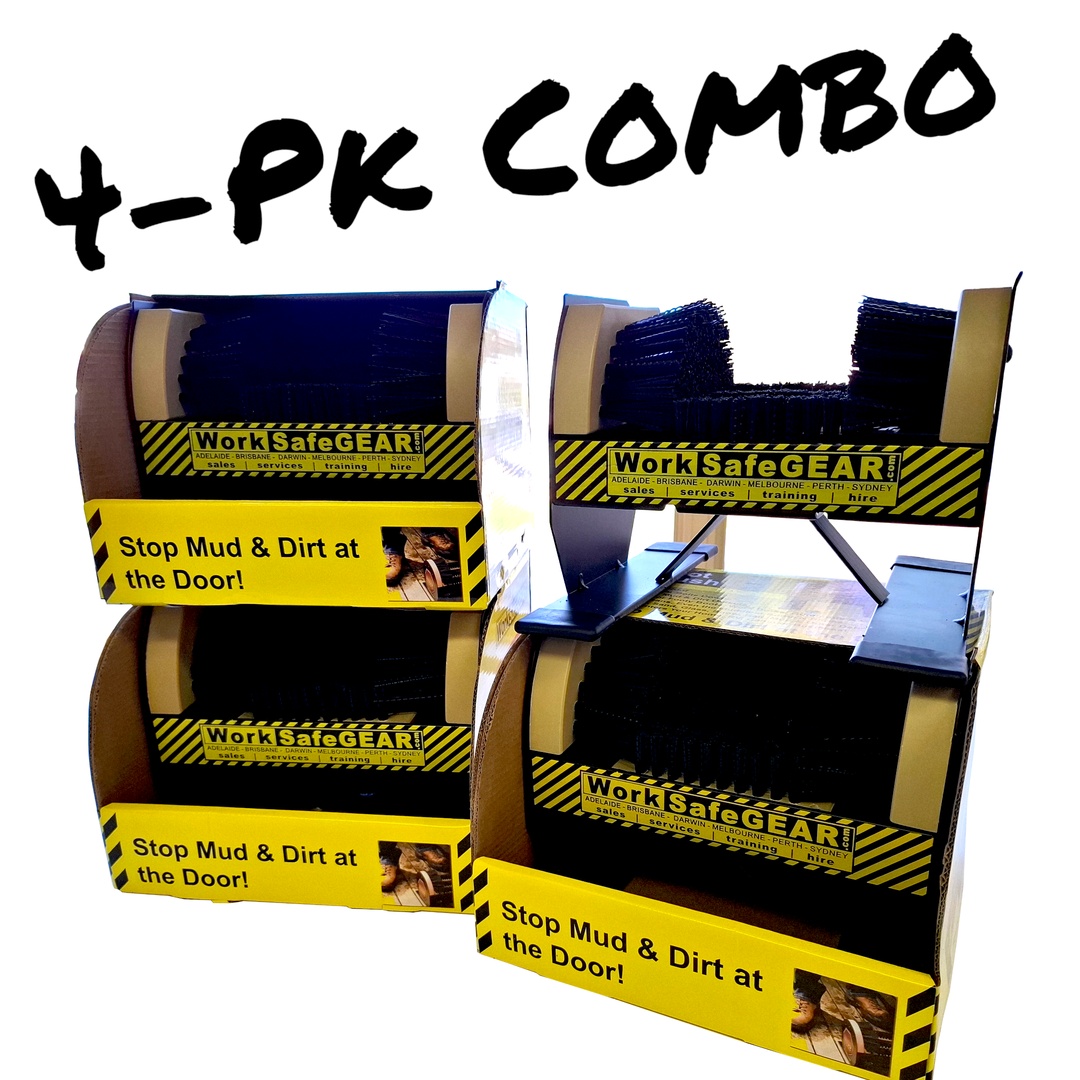
4-PACK of Heavy Duty Mounted Boot Brush - 3 Sided Mud and Dirt Scraper
4-PACK of Heavy Duty Mounted Boot Brush - 3 Sided Mud and Dirt Scraper Introduce a new level of cleanliness to your workspace with our Boot Brush Heavy Duty Mud And Dirt Scraper, the essential tool for removing mud and dirt. Designed for durability and efficiency, this 3-sided boot cleaner is your first line of defence against the grime that accompanies outdoor work. Ideal for industrial sites, construction areas, and home use, this boot brush ensures that dirt stays out, promoting a cleaner, safer environment. Features 3-sided brush for optimum cleaning Heavy Duty Boot Cleaning Brush Industrial strength steel construction Heavy duty bristles for effective dirt and mud removal 90mm Boot Gap Dimensions: 24cm (W) x 18.5cm (H) x 24.5cm (D) Can be mounted to the floor for stability.
Brand: WorkSafeGEAR
Category: Home & Garden > Household Supplies > Shoe Care & Tools > Shoe Scrapers